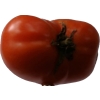
Label: tomato